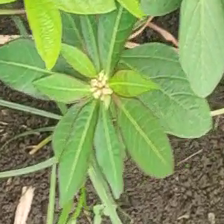
Weed species: Moti_dudhi(Euphorbia_geneculata_L)